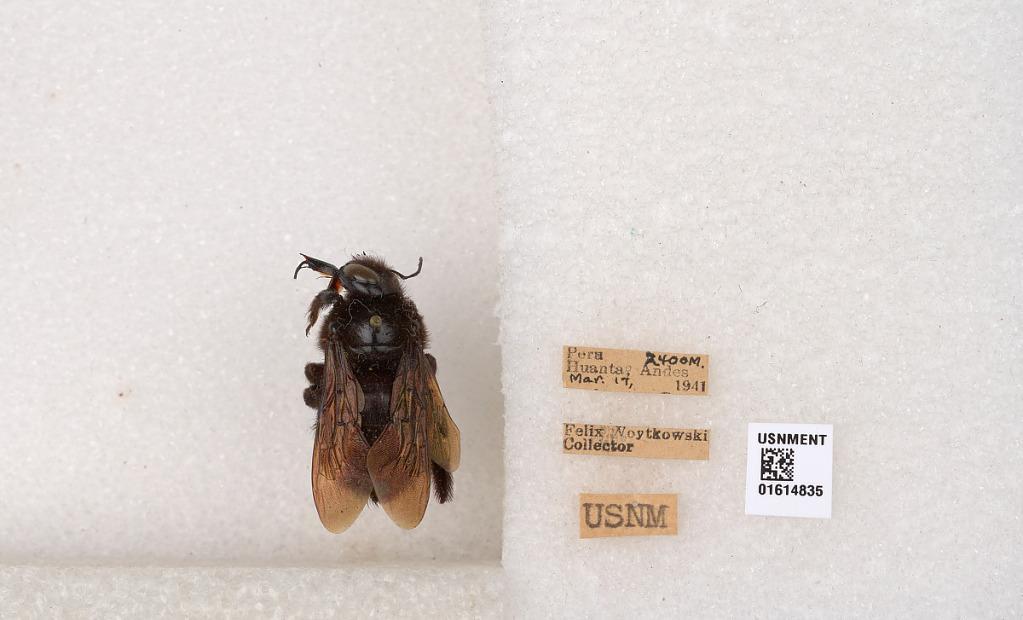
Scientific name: Xylocopa
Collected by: H. Wing
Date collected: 1941-3-17
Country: Peru
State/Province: Ayacucho
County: Huanta
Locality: Huanta, Andes